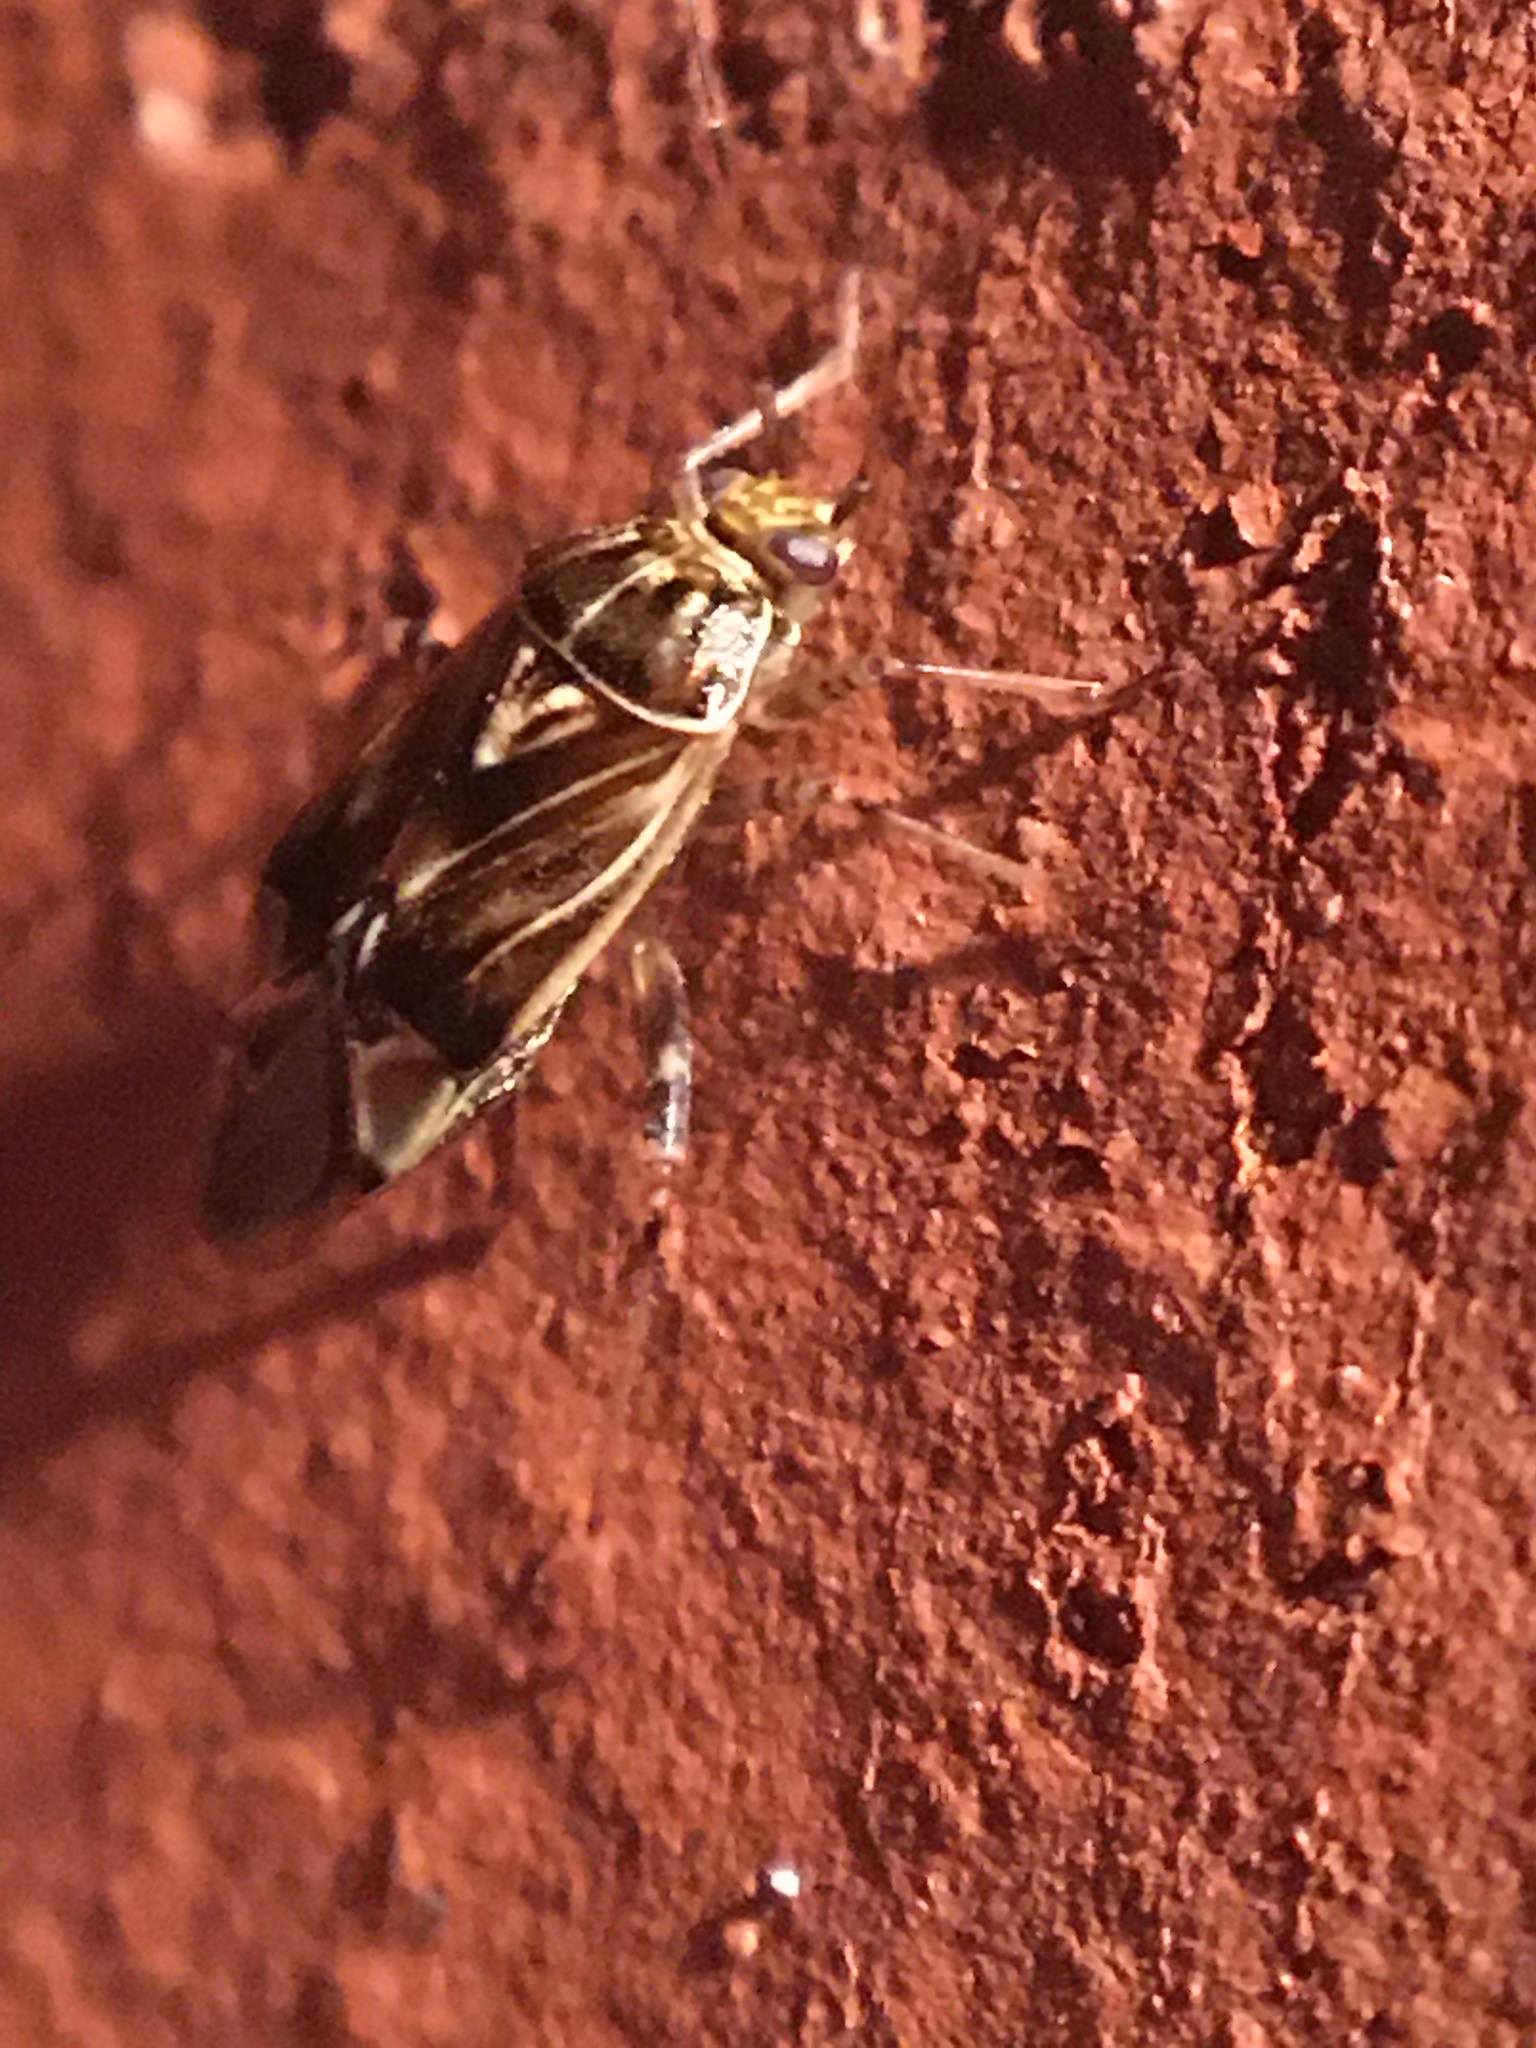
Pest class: lygus_bug